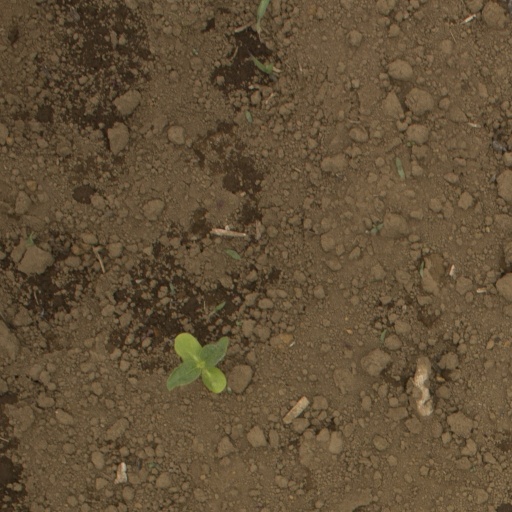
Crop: Jerusalem artichoke